Gumbaynggirr

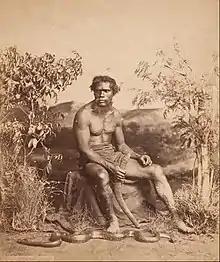
J W. Lindt (c.1873-1874) Portrait of an Aboriginal man

Clement Hodgkinson was the first European to make contact with the local Aboriginal community when he explored the upper reaches of the Nambucca and Bellinger Rivers in March 1841. Three decades later, loggers began to work their way up through the Orara River cedar stands in the 1870s. Over c.1873-1874, J.W. Lindt produced photographs of local indigenous people both in their environment and conducting actual traditional ceremonies in the Clarence River district, and made portraits in his studio. Contemporary commentary records them as "the first successful attempt at representing the native blacks truthfully as well as artistically." The "Sydney Morning Herald", of 24 November 1874 expanded on what made the photographs attractive to Europeans: